Saint-Domingue Creoles

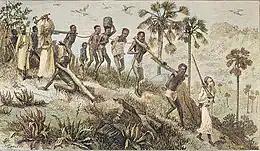
African slave traders

Saint-Domingue underwent a cultural awakening in the years after the French and Indian War, where France lost all of its continental New France territory (French Louisiana, French Canada, and Acadia). Imperial French policy makers worried that future conflicts could test the loyalty of their Creole subjects, and as Saint-Domingue was the richest colony in the world, they couldn't afford to lose it. The Bourbon Regime thus expanded the colonial bureaucracy, hired administrative personnel, built new infrastructure, and started a colonial mail service as well as a Creole printing press. Creole entrepreneurs also added to the colony's development by building cafés and clubs.